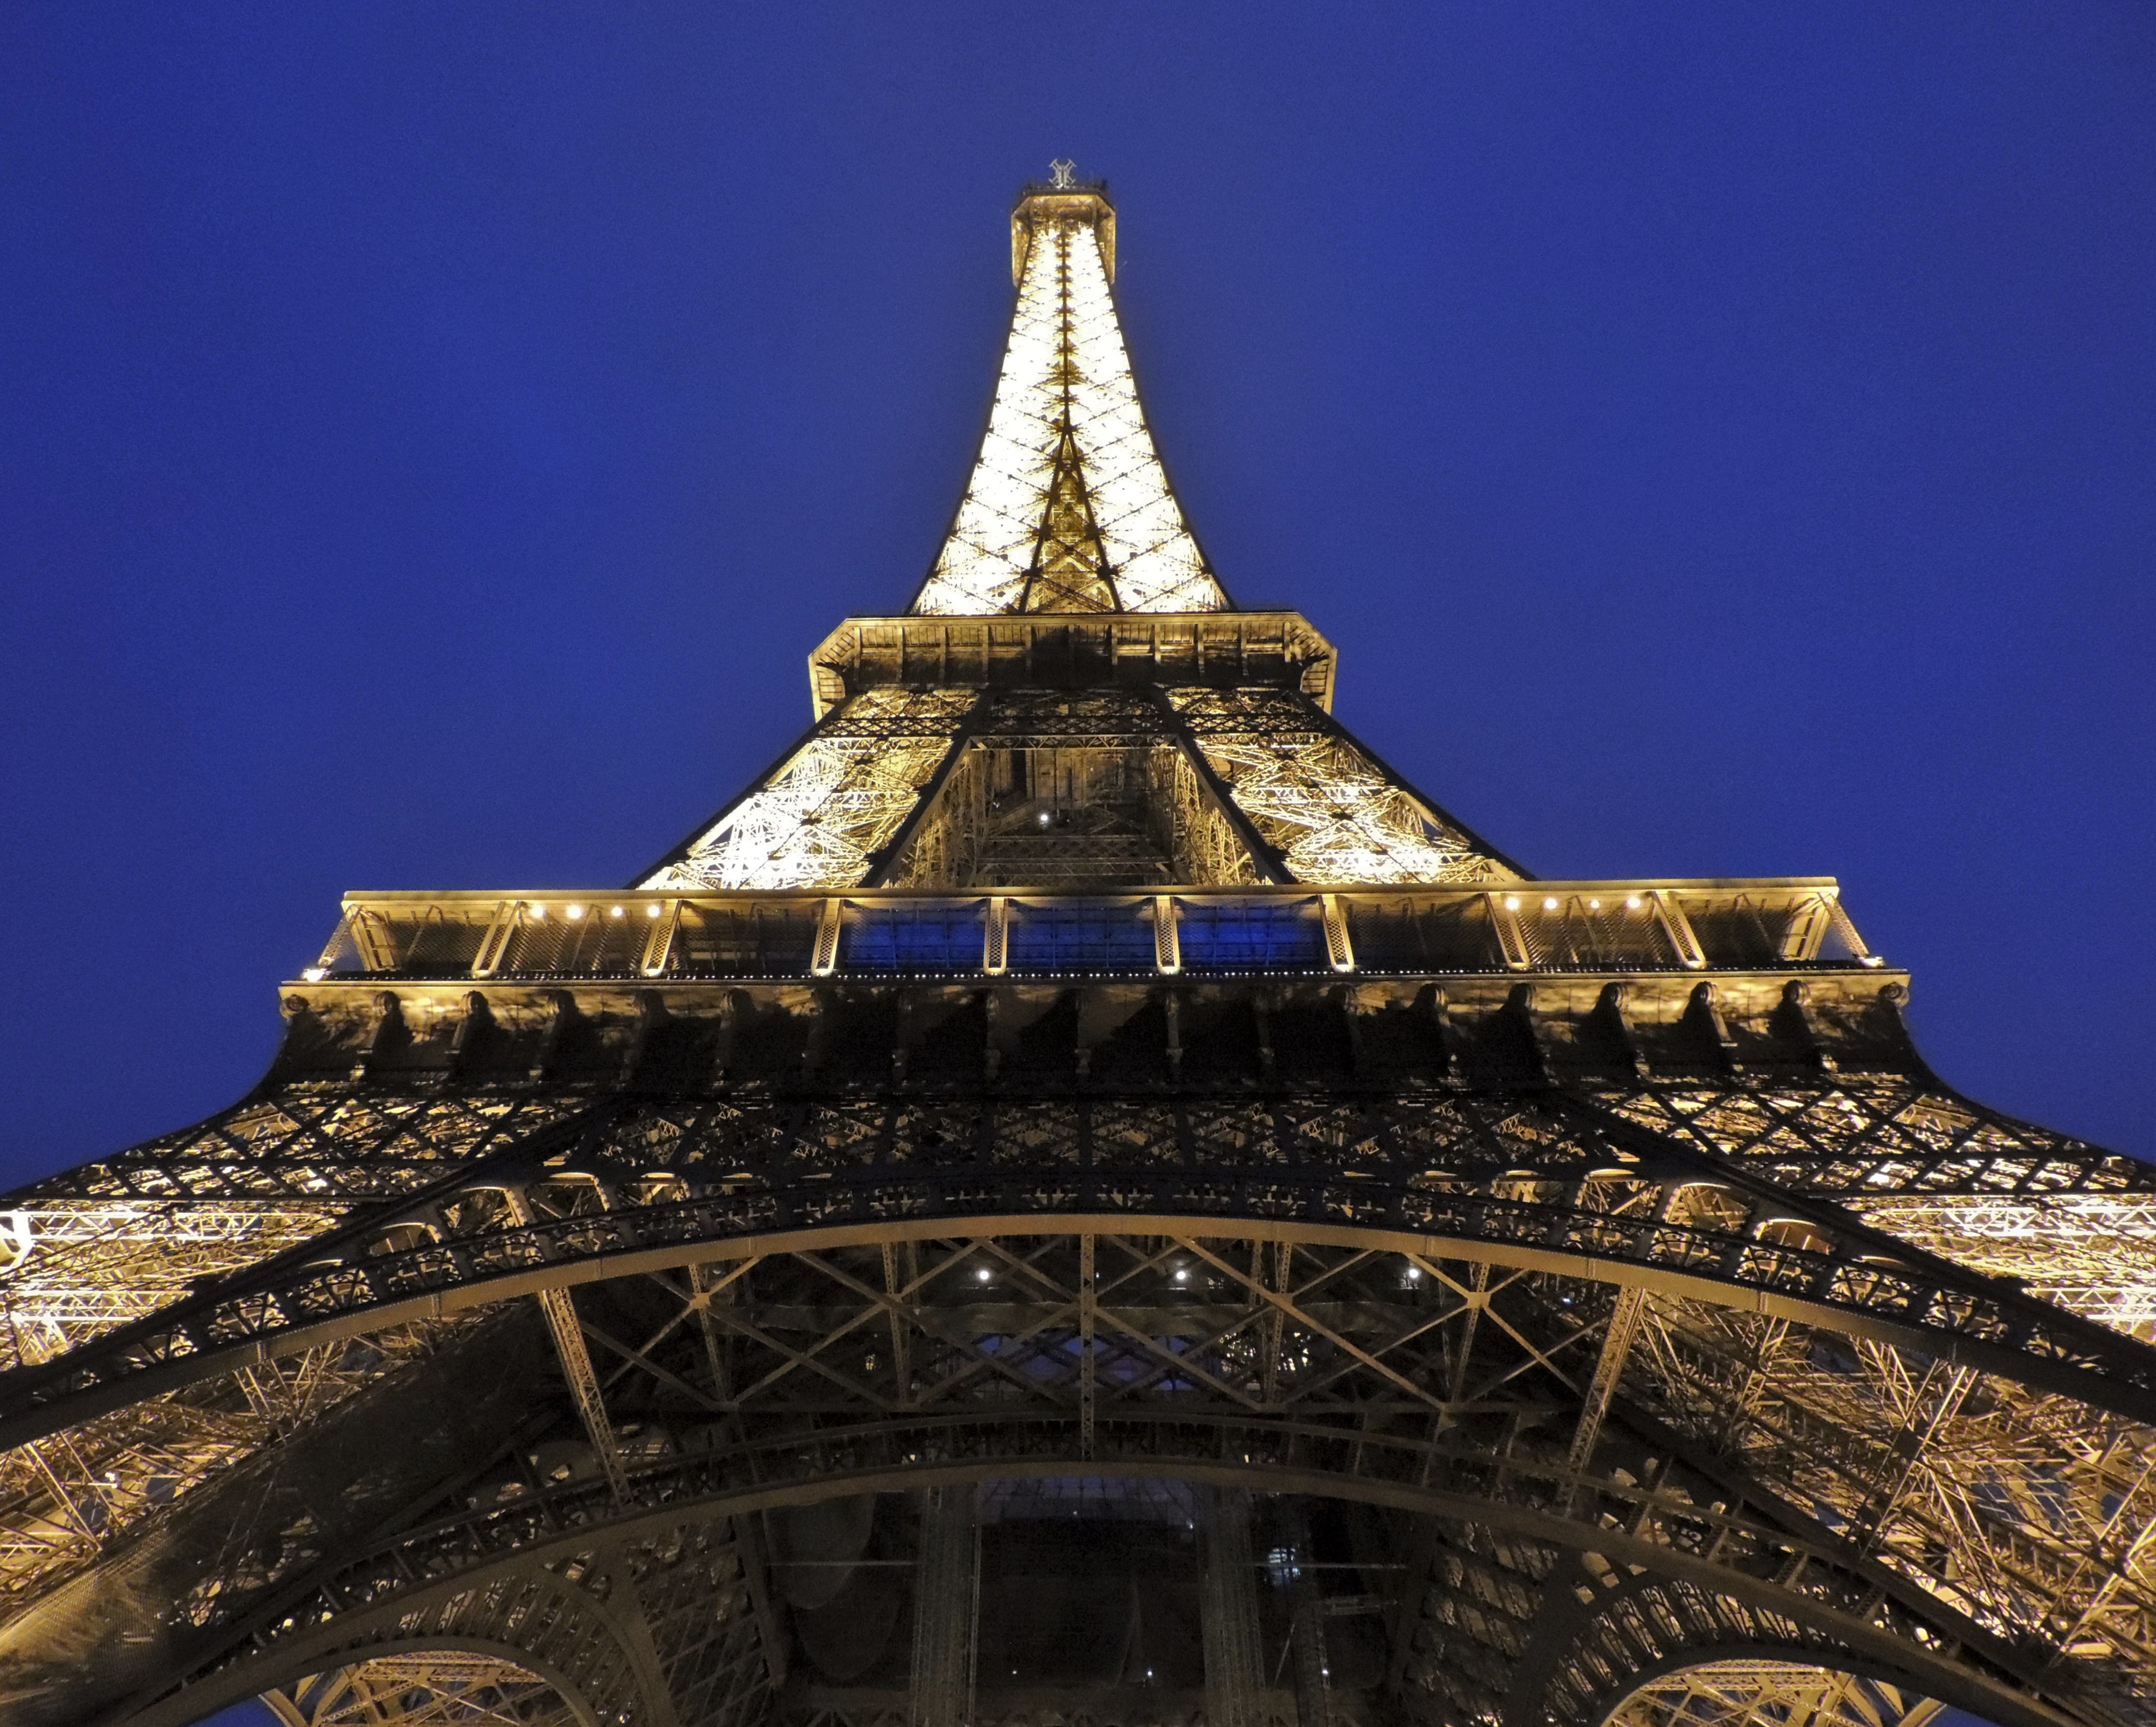
light, architecture, sky, night, building, palace, eiffel tower, paris, monument, france, tower, landmark, place of worship, lit up, eiffel, french, temple, famous, basilica, dome, historic site, ancient history